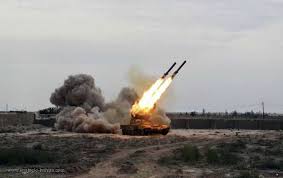
Label: TOS-1